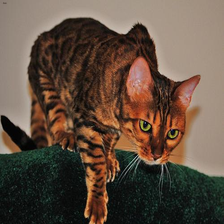
Species: cat
Breed: Bengal